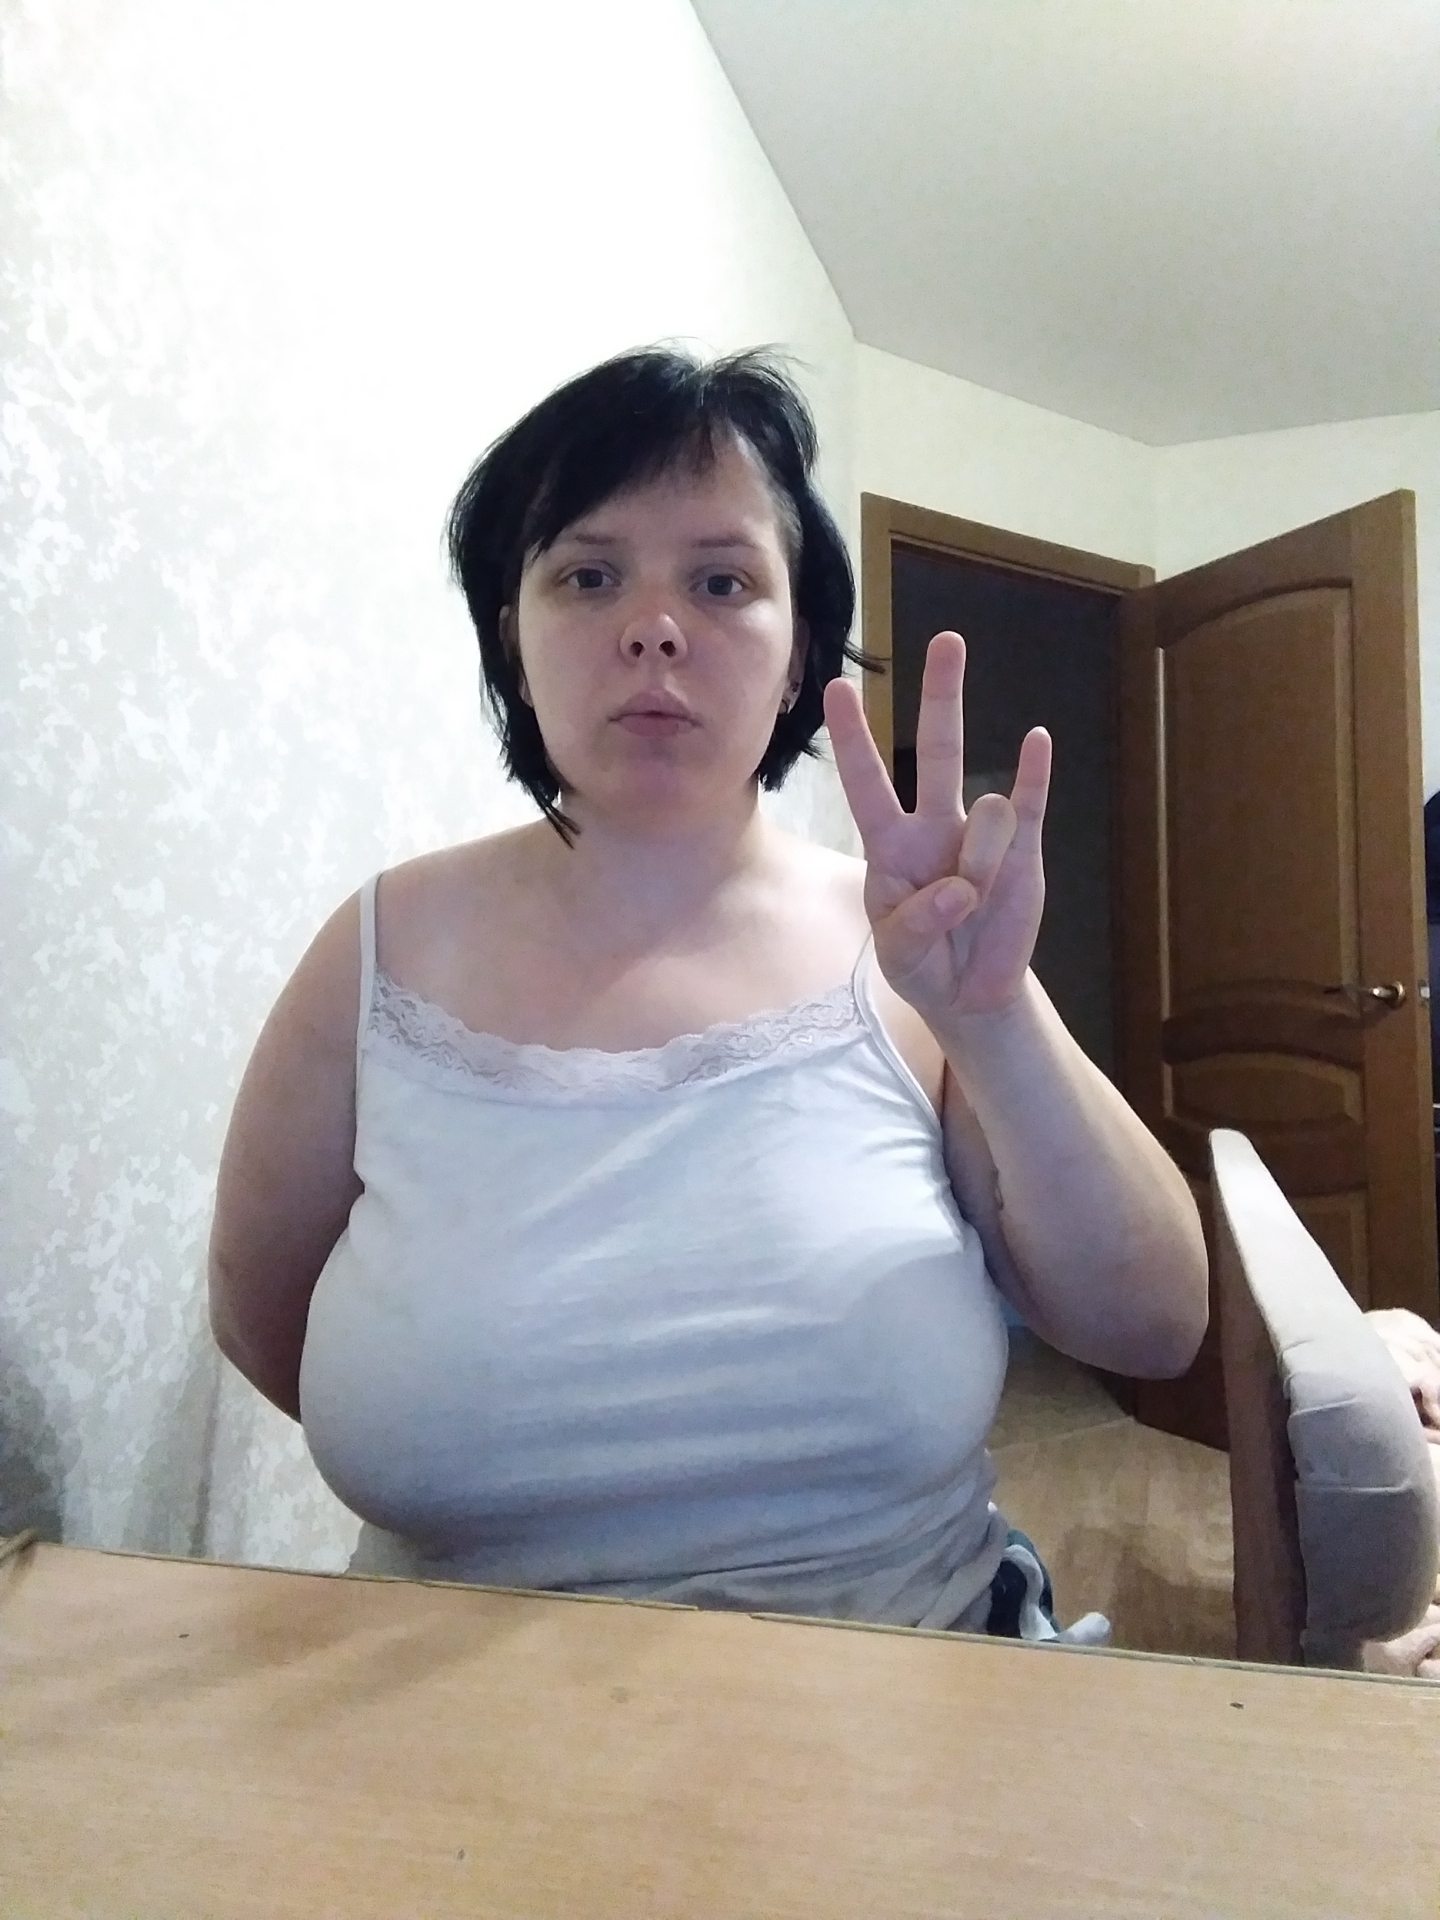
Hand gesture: three3